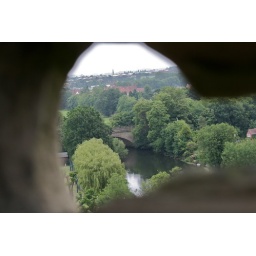
Bridge over the river running by Warwick Castle